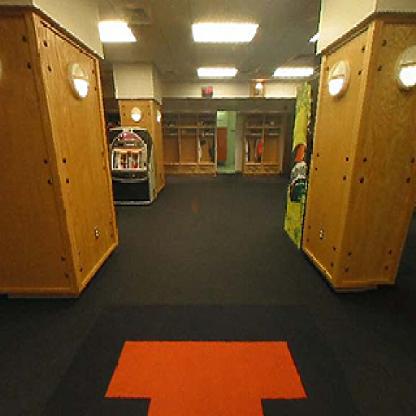
Scene: Indoor